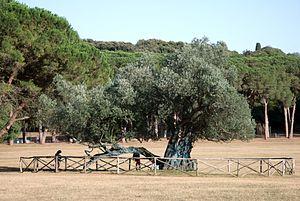
L’olivier est un arbre fruitier qui produit les olives, un fruit consommé sous diverses formes et dont on extrait une des principales huiles alimentaires, l'huile d'olive. C'est la variété, domestiquée depuis plusieurs millénaires et cultivée principalement dans les régions de climat méditerranéen, de l'une des sous-espèces de Olea europaea, une espèce d'arbres et d'arbustes de la famille des Oléacées.